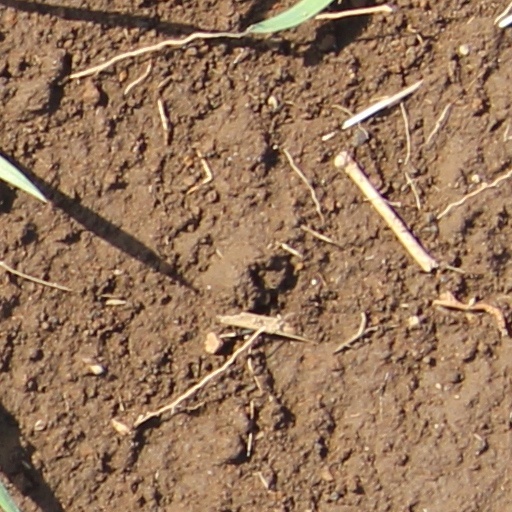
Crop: wheat